Glenn H. Curtiss Museum

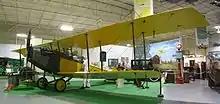
Curtiss JN-4 "Jenny" biplane in the museum

The Glenn H. Curtiss Museum is a transportation museum in Hammondsport, New York with a focus on the early aviator Glenn H. Curtiss. The 60,000 square foot facility has a collection of aircraft, vintage motorcycles, automobiles, and aircraft engines.